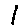
Label: 1